Miss Lupita project

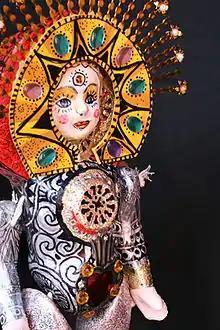
Doll named "Pita, la haceadors de soles" in honor of Pita Amor.

The Miss Lupita project was initiated in Mexico City in 2010, with the aim being the revitalization of the craft of making dolls. The name is based on the Mexico City name for the dolls (in Celaya they are simply called cartonería dolls). The base of the project would be to introduce new and contemporary designs based on urban culture through workshops in Mexico City.